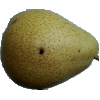
Label: pear_forelle